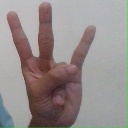
अक्षर: क्ष